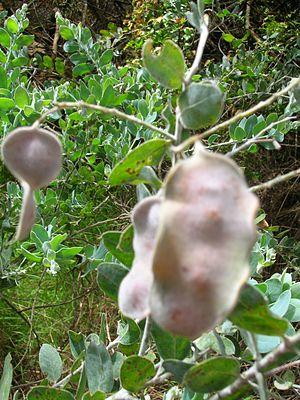
L'Acacia podalyriifolia est un arbre du genre Acacia et de la famille des Mimosaceae. C'est un arbuste vivace à croissance rapide largement cultivé. Il est originaire d'Australie et de Malaisie mais on le trouve en Afrique, en Asie, en Inde et en Amérique du Sud.